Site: brandenburg
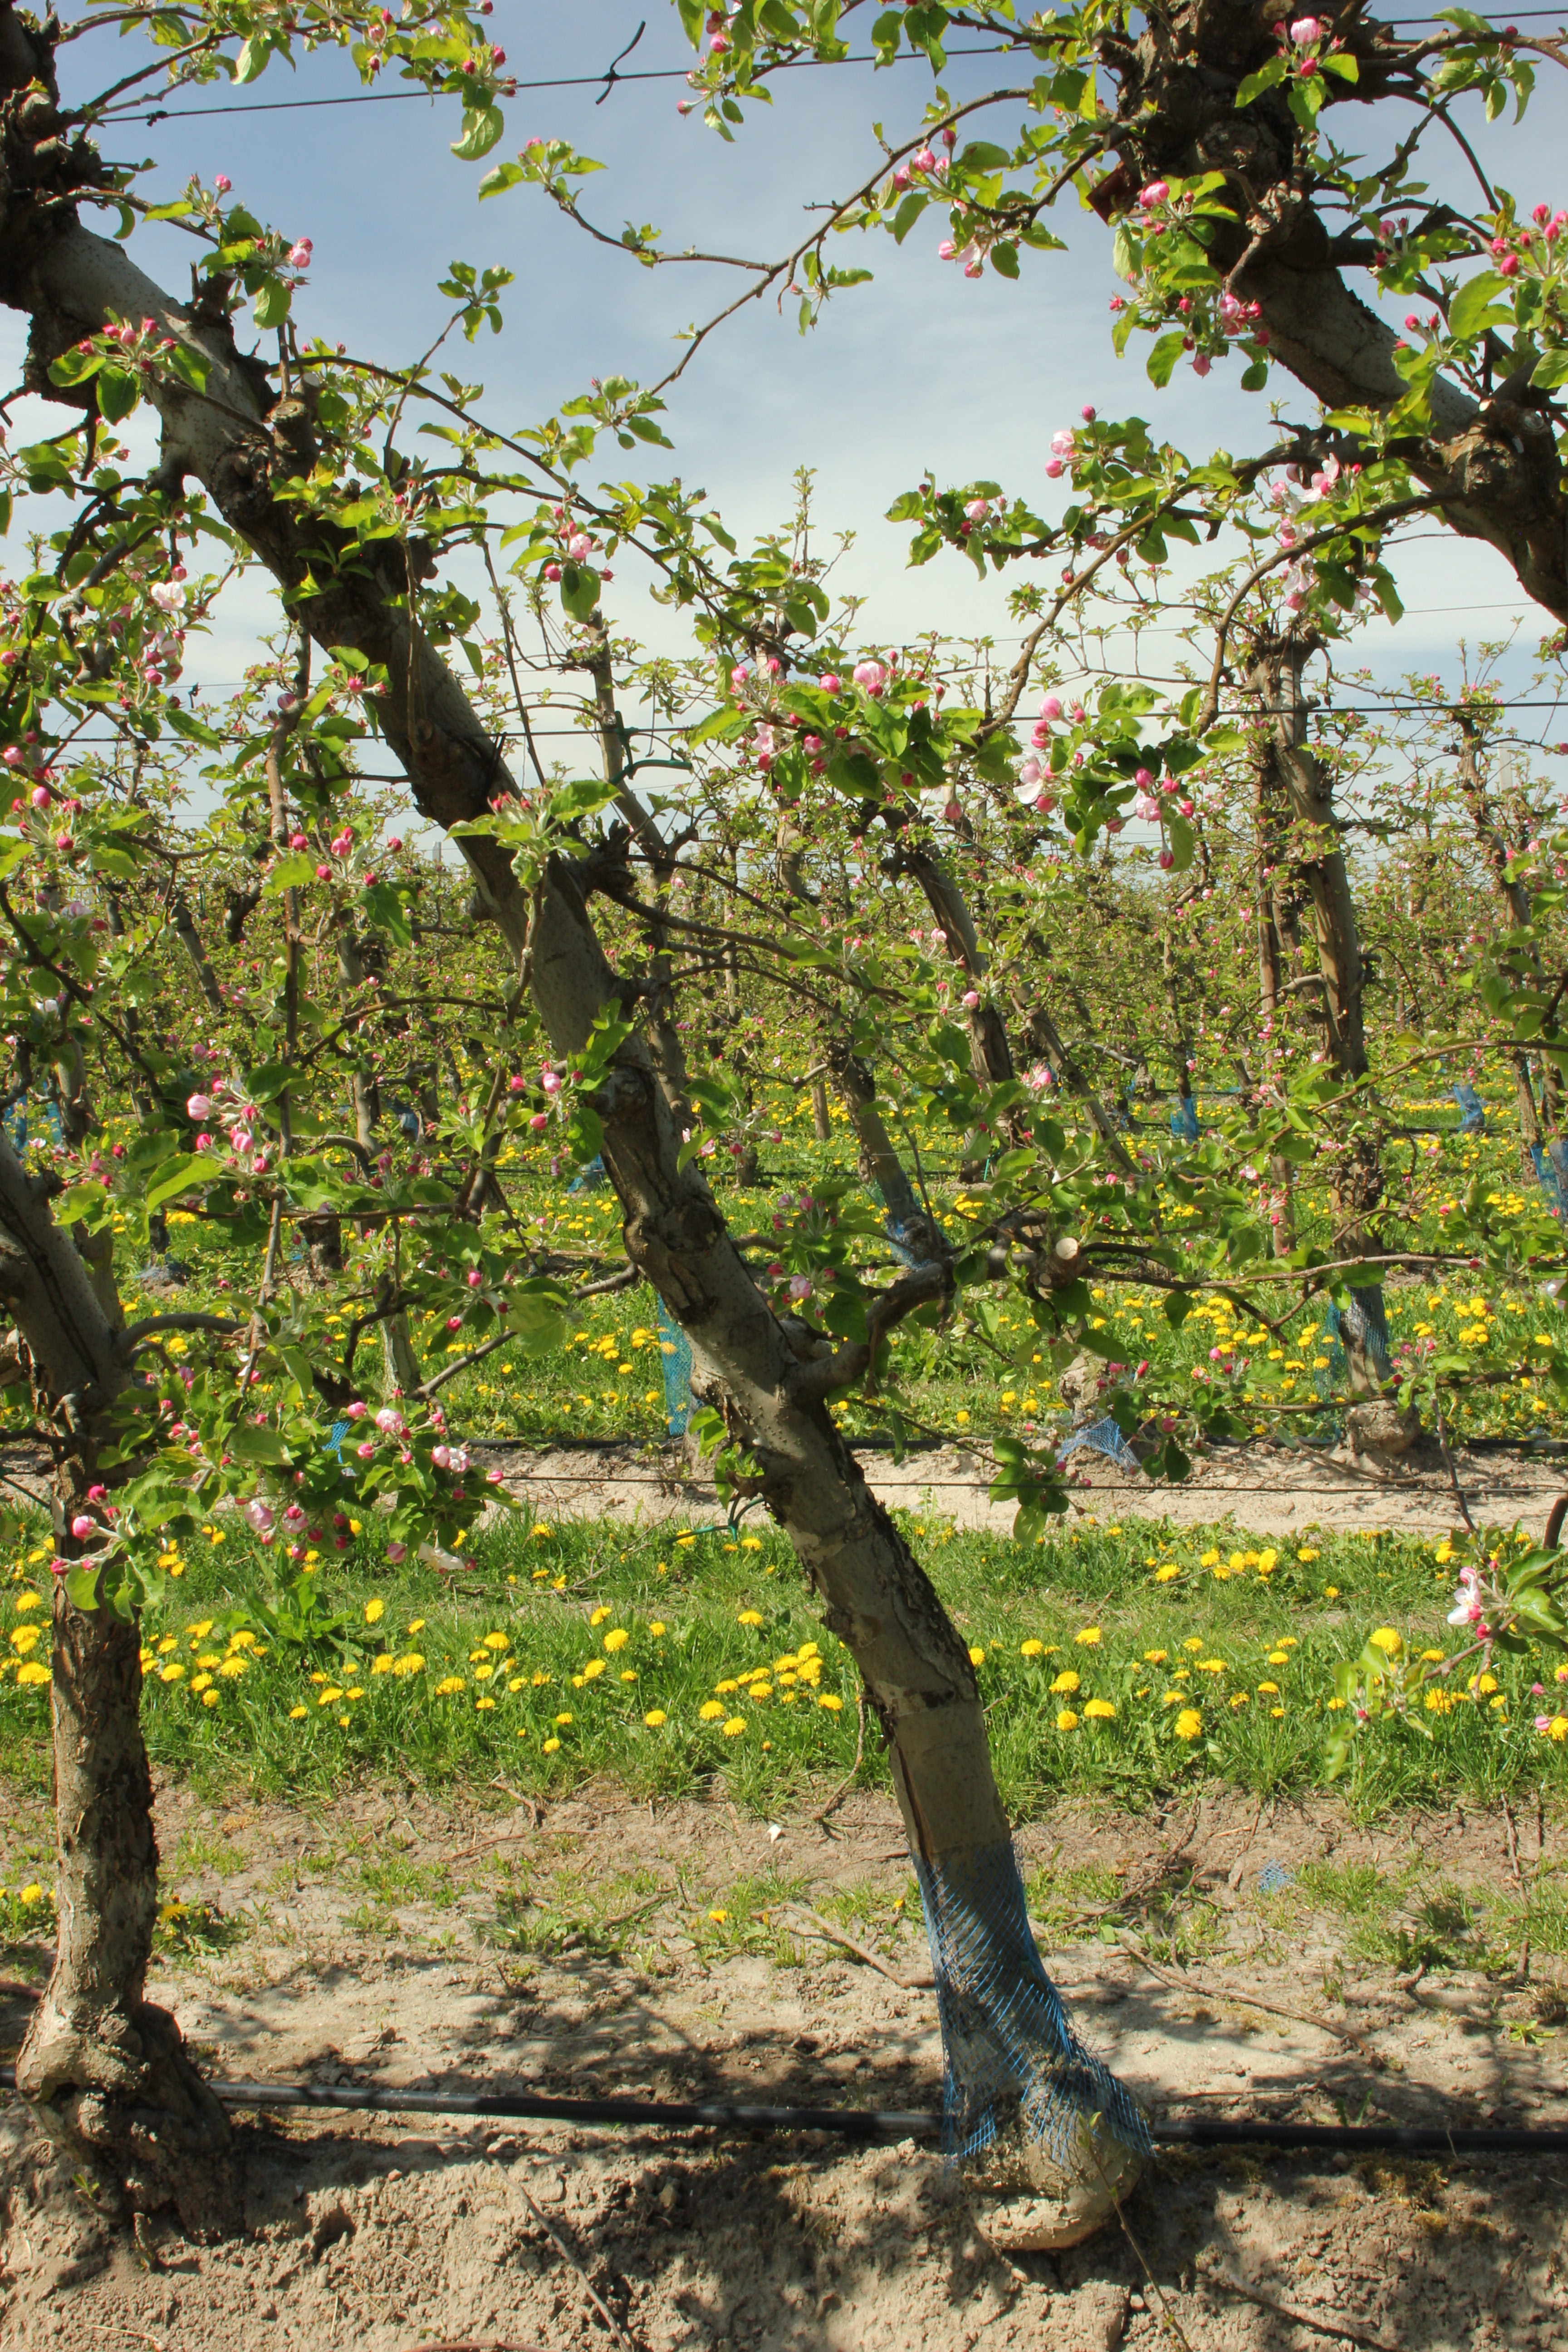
Growth stage (BBCH 57): Inflorescence emergence